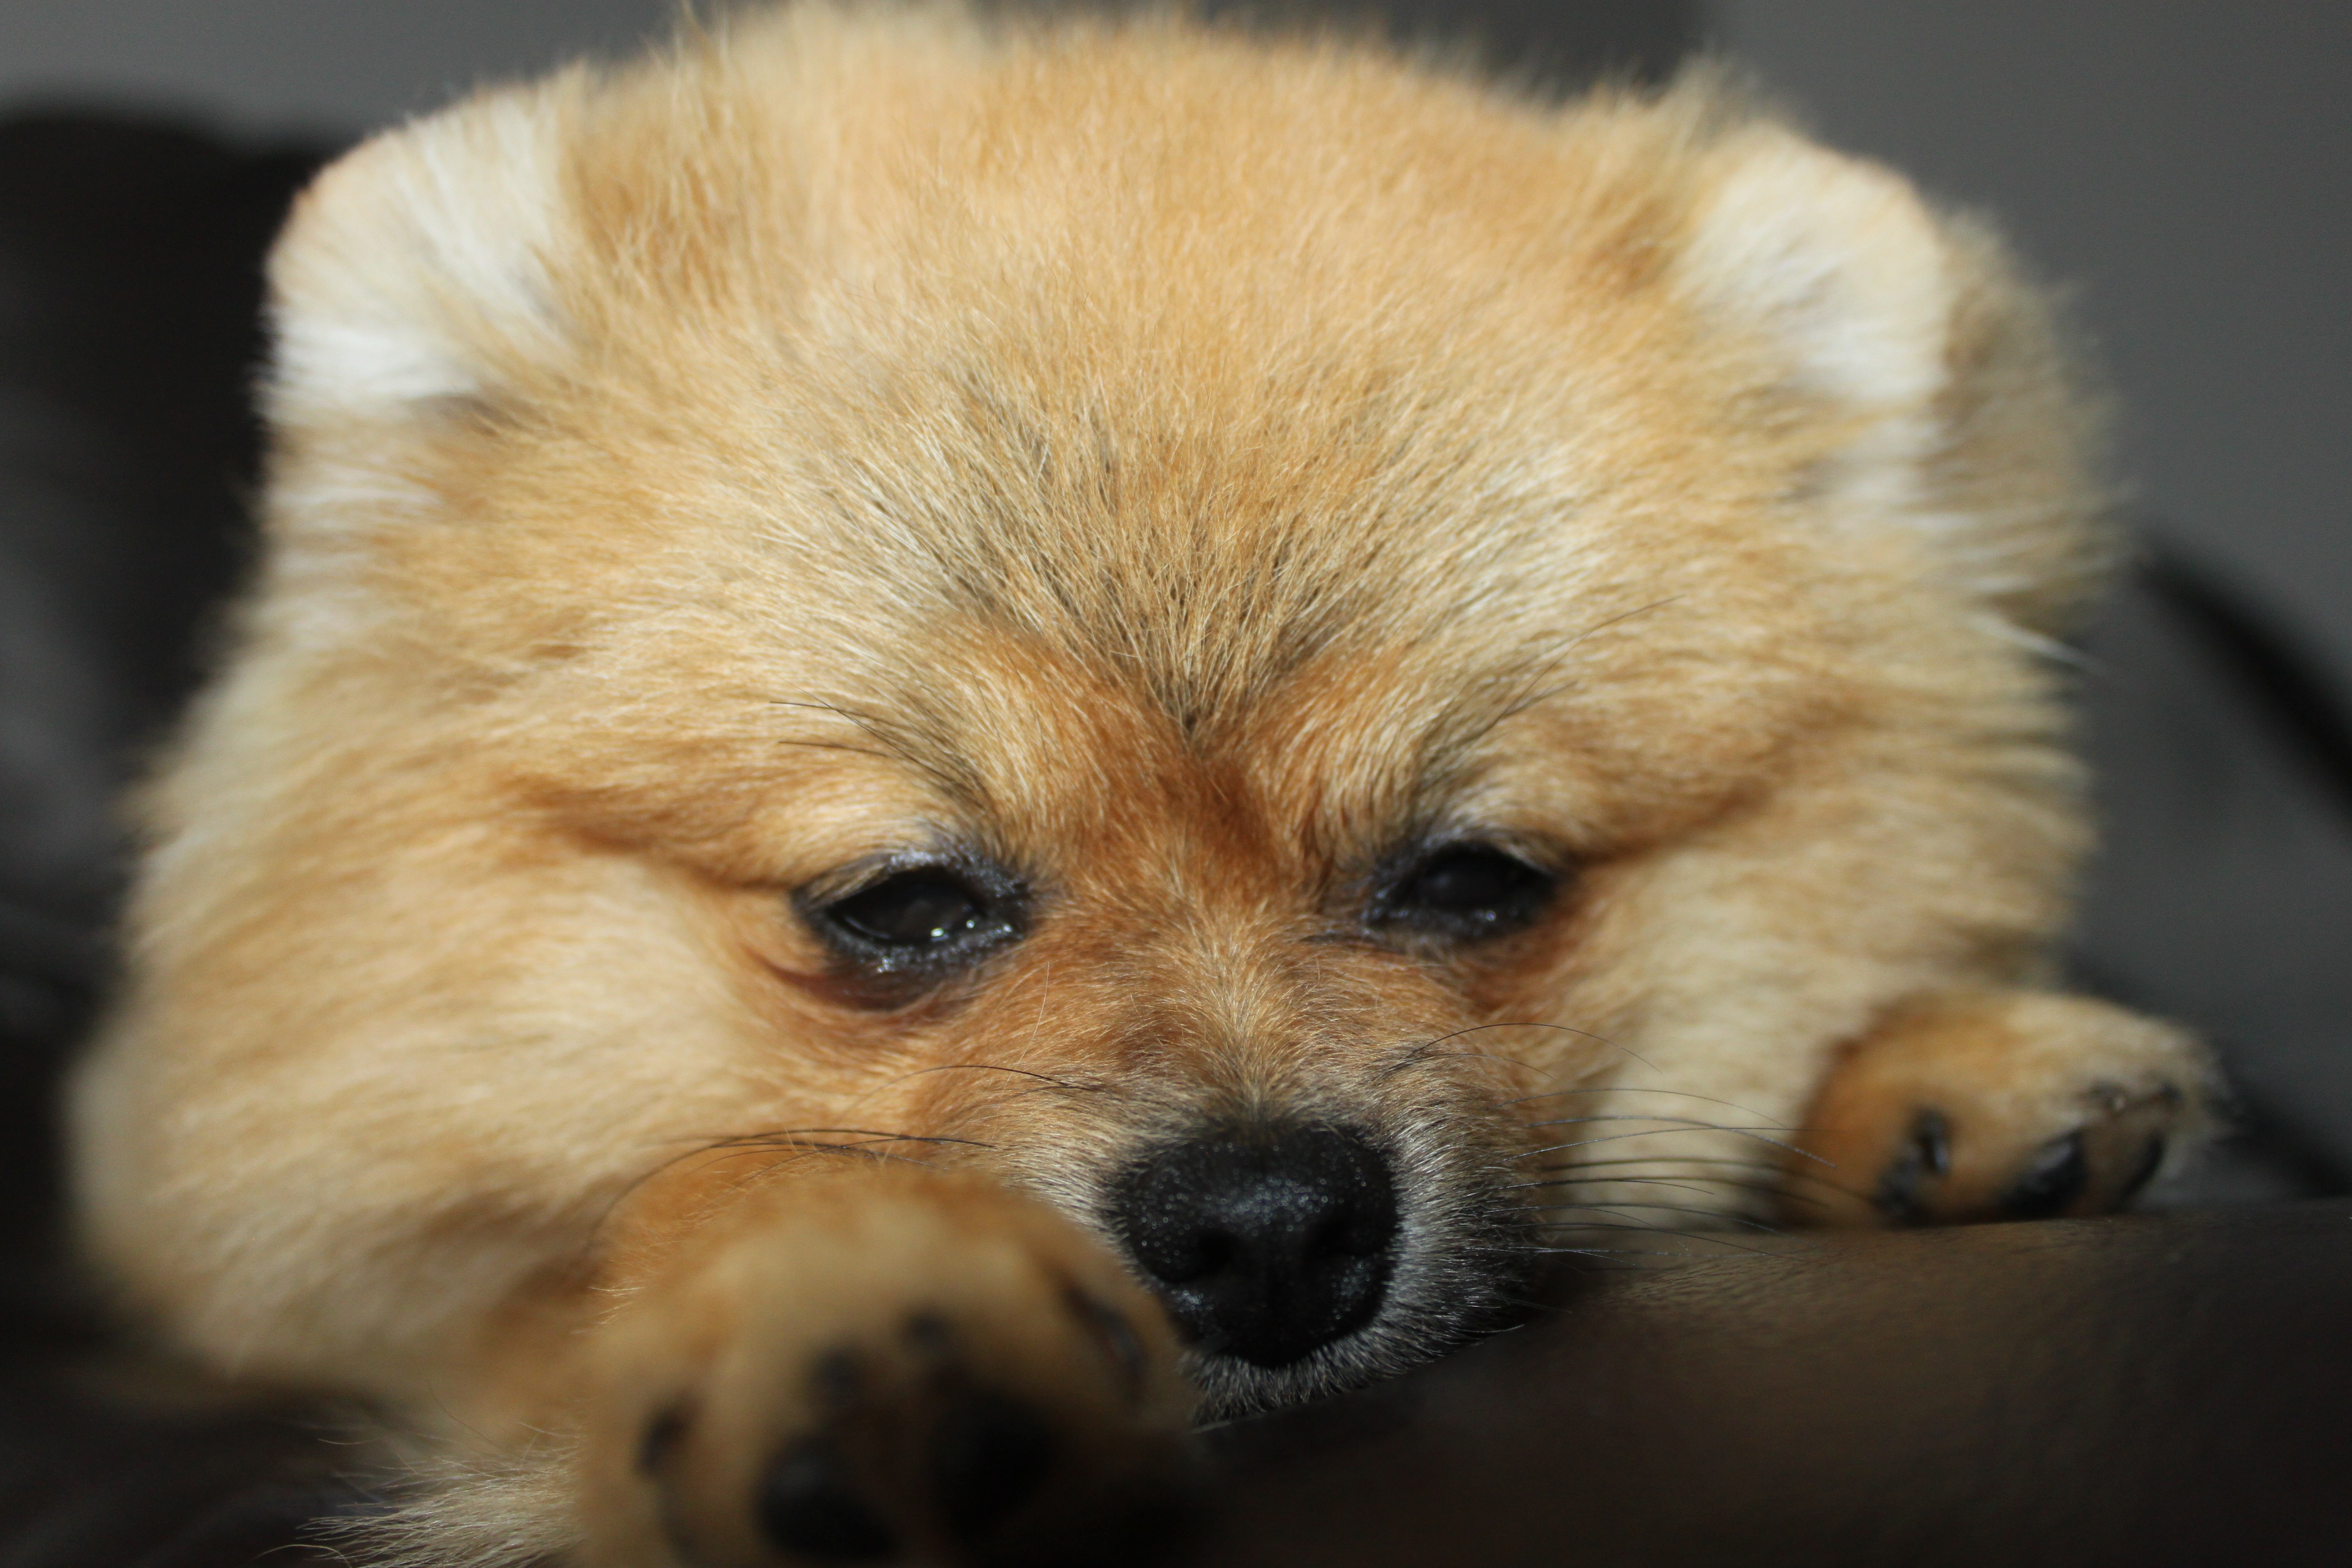
puppy, dog, mammal, vertebrate, dog breed, pomeranian, spitz miniature, dog house, dog like mammal, carnivoran, dog breed group, dog crossbreeds, eurasier, finnish spitz, german spitz mittel, german spitz, german spitz klein, tibetan spaniel